Mayara (footballer, born 1987)

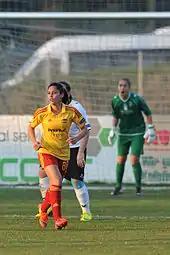
Mayara 2014

Mayara transferred from Centro Olímpico to Tyresö in January 2014, as one of four Brazilians to join the Swedish club.